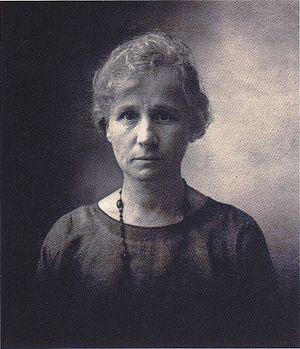
Blanche Lazzell, née le 10 octobre 1878 et morte le 1ᵉʳ juin 1956, est une peintre, graveuse et designer américaine. Connue surtout pour ses gravures sur bois à lignes blanches, elle est une des premières artistes modernistes américaines, apportant des éléments de cubisme et de l'abstraction à son art.